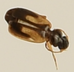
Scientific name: Axinopalpus biplagiatus
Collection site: Central Plains Experimental Range NEON (CPER), plot CPER_006